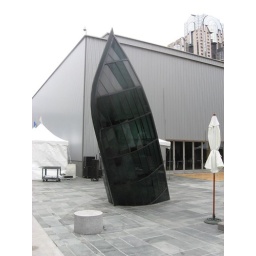
Only people in glass houses should throw stones provided they're trapped in the house and have a stone.